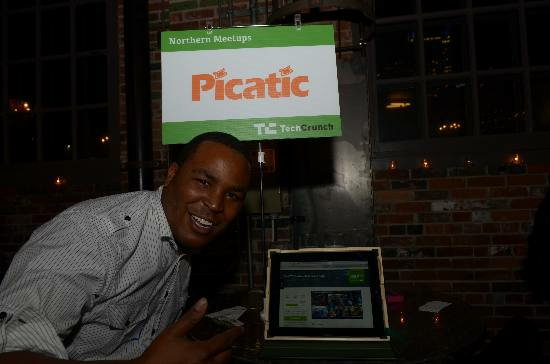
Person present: Yes